University of California, Riverside

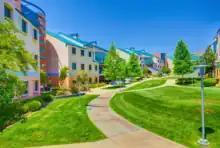
The Pentland Hills Residence Hall features suite-style housing in the northeastern part of campus.

Of the of UCR property constituting West Campus, approximately along University Avenue have been developed. These include facilities such as University Extension, the United States Department of Agriculture (USDA) Germplasm Repository, International Village (student housing), Human Resources and Highlander Hall. University Village, a mixed use commercial development, features a movie theater, stores, restaurants, office space, and an apartment complex, along with a parking structure and surface parking. Citrus groves and row crops occupy the remaining stretching northwest to the intersection of Chicago Avenue and Le Conte Drive. Plans for future expansion include converting a portion of these fields into new UCR infrastructure.